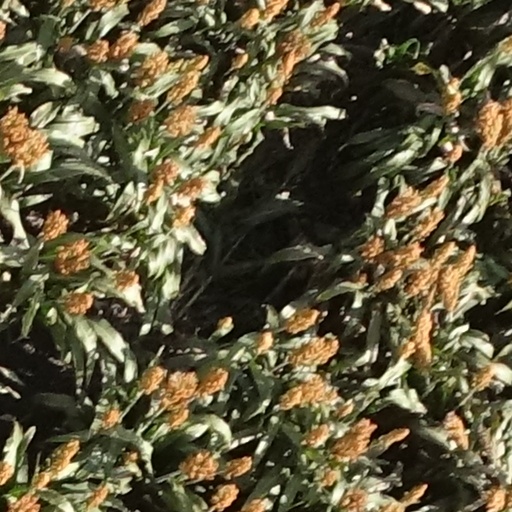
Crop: sorghum